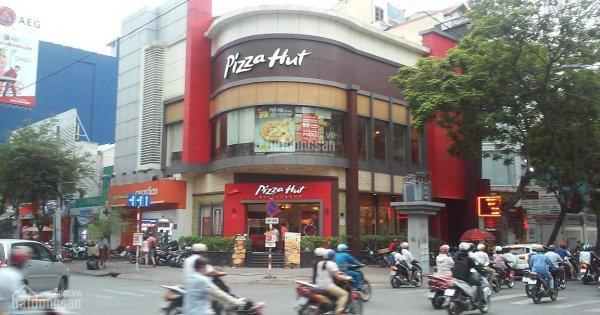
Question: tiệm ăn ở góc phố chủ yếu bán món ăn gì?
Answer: tiệm ăn chủ yếu bán món pizza